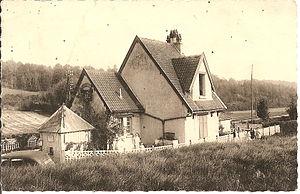
Fontaine-Lavaganne est une commune française située dans le département de l'Oise en région Hauts-de-France.
La gare de Fontaine-Lavaganne est une halte ferroviaire française de la ligne d'Épinay - Villetaneuse au Tréport - Mers située sur la commune de Fontaine-Lavaganne, dans le département de l'Oise, en région Hauts-de-France.